Nettie Langston Napier

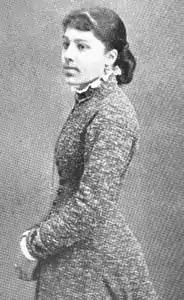

Nettie Langston Napier (born Nettie DeElla Langston) was an African-American activist for the rights of women of color during the early part of the 20th century. She lived in Nashville, Tennessee.